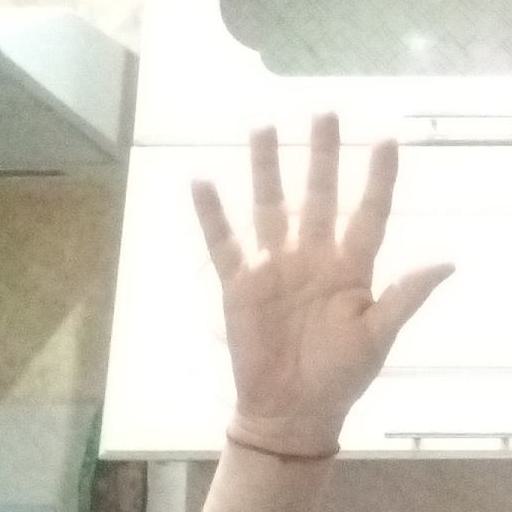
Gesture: palm